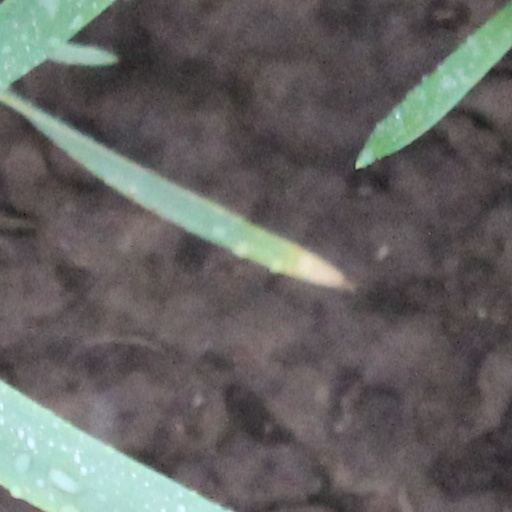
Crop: wheat